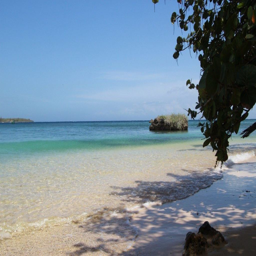
democracie is surrounded by sea